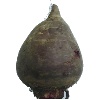
Label: Beetroot 1